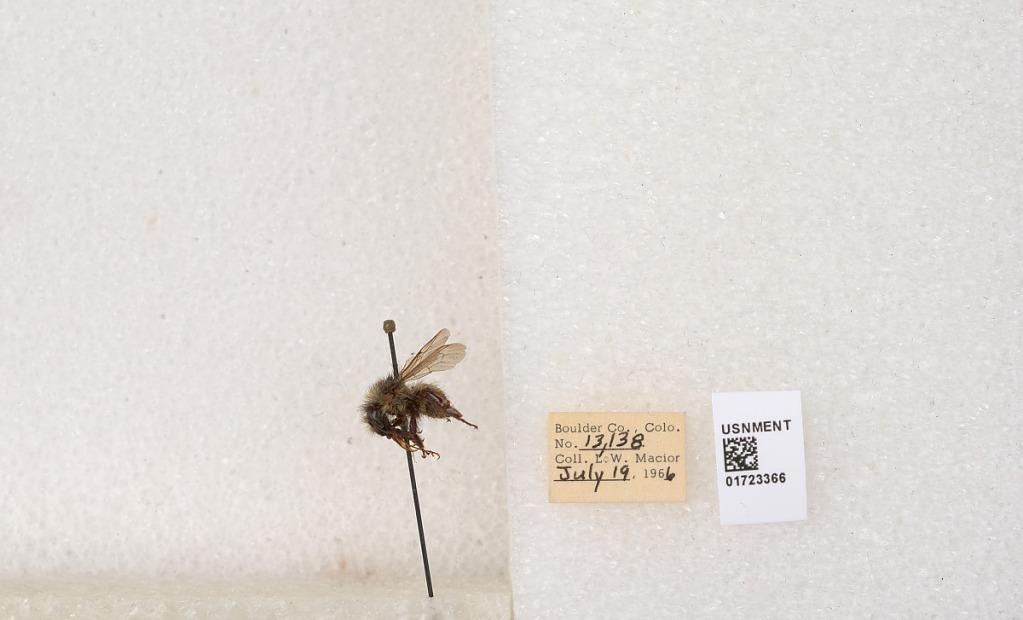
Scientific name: Bombus flavifrons Cresson
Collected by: L. Macior
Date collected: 1966-7-19
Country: United States
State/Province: Colorado
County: Boulder
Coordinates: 40.0925, -105.358